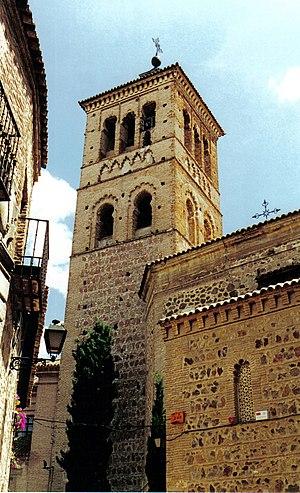
Clocher mudéjar de San Roman à Tolède
L'architecture mudéjare est une architecture qui s'est développée dans la péninsule ibérique du XIIᵉ siècle au XVIᵉ siècle dans les régions conquises par les royaumes chrétiens et qui résulte de l'application aux édifices chrétiens d'influences, de techniques et de matériaux musulmans.
L’église San Román est une église de style mudéjar située à Tolède, capitale de la province espagnole du même nom et de la communauté autonome de Castille-La Manche.